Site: brandenburg
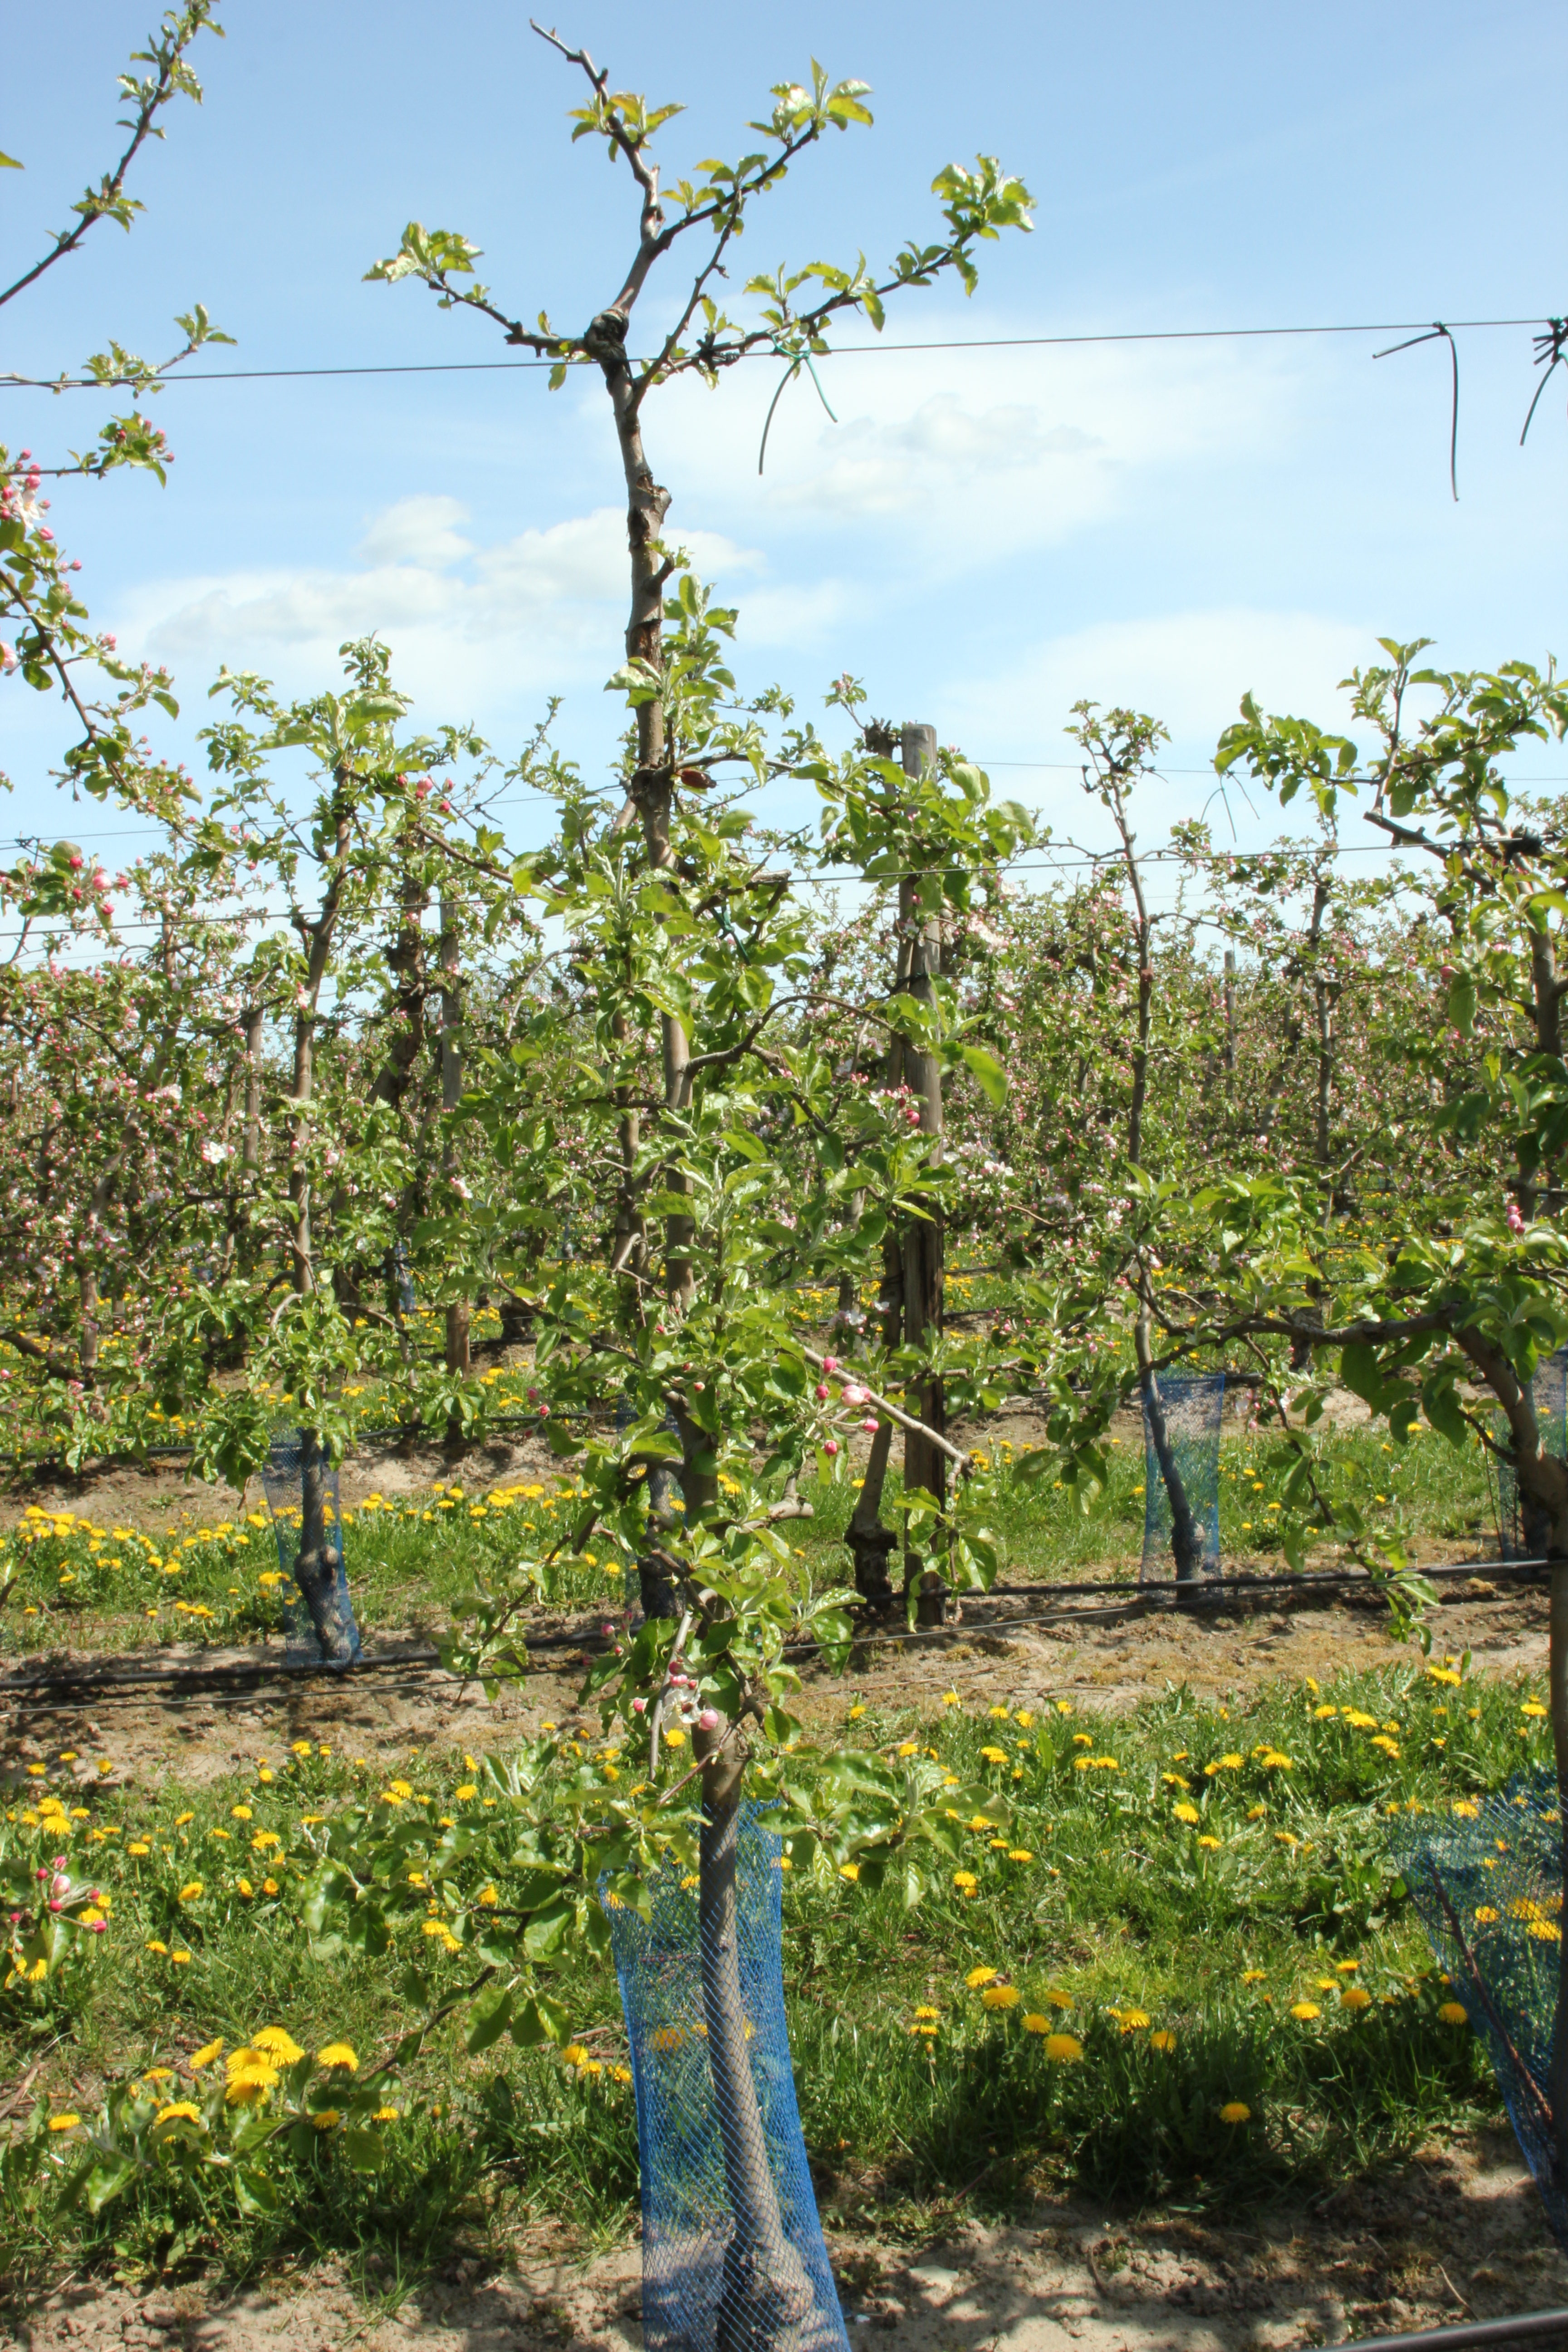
Growth stage (BBCH 57): Inflorescence emergence